Anne Gravingen and Bendik Romstad

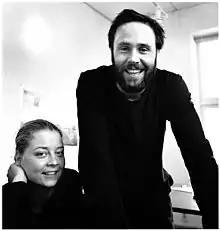
Anne Gravingen and Bendik Romstad

Anne Gravingen and Bendik Romstad (born 25 October 1970 and 5 November 1969) are a married couple who are both former advertising agents, now food entrepreneurs, who have worked together continuously since they studied together at Westerdals School of Communication in 1994. They were named by Aftenposten in 2005 as Norway's most creative couple.